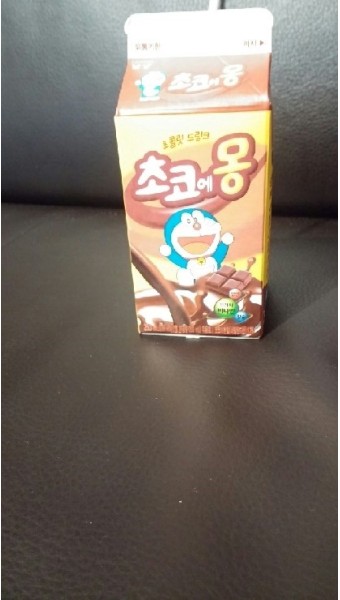
Label: paper